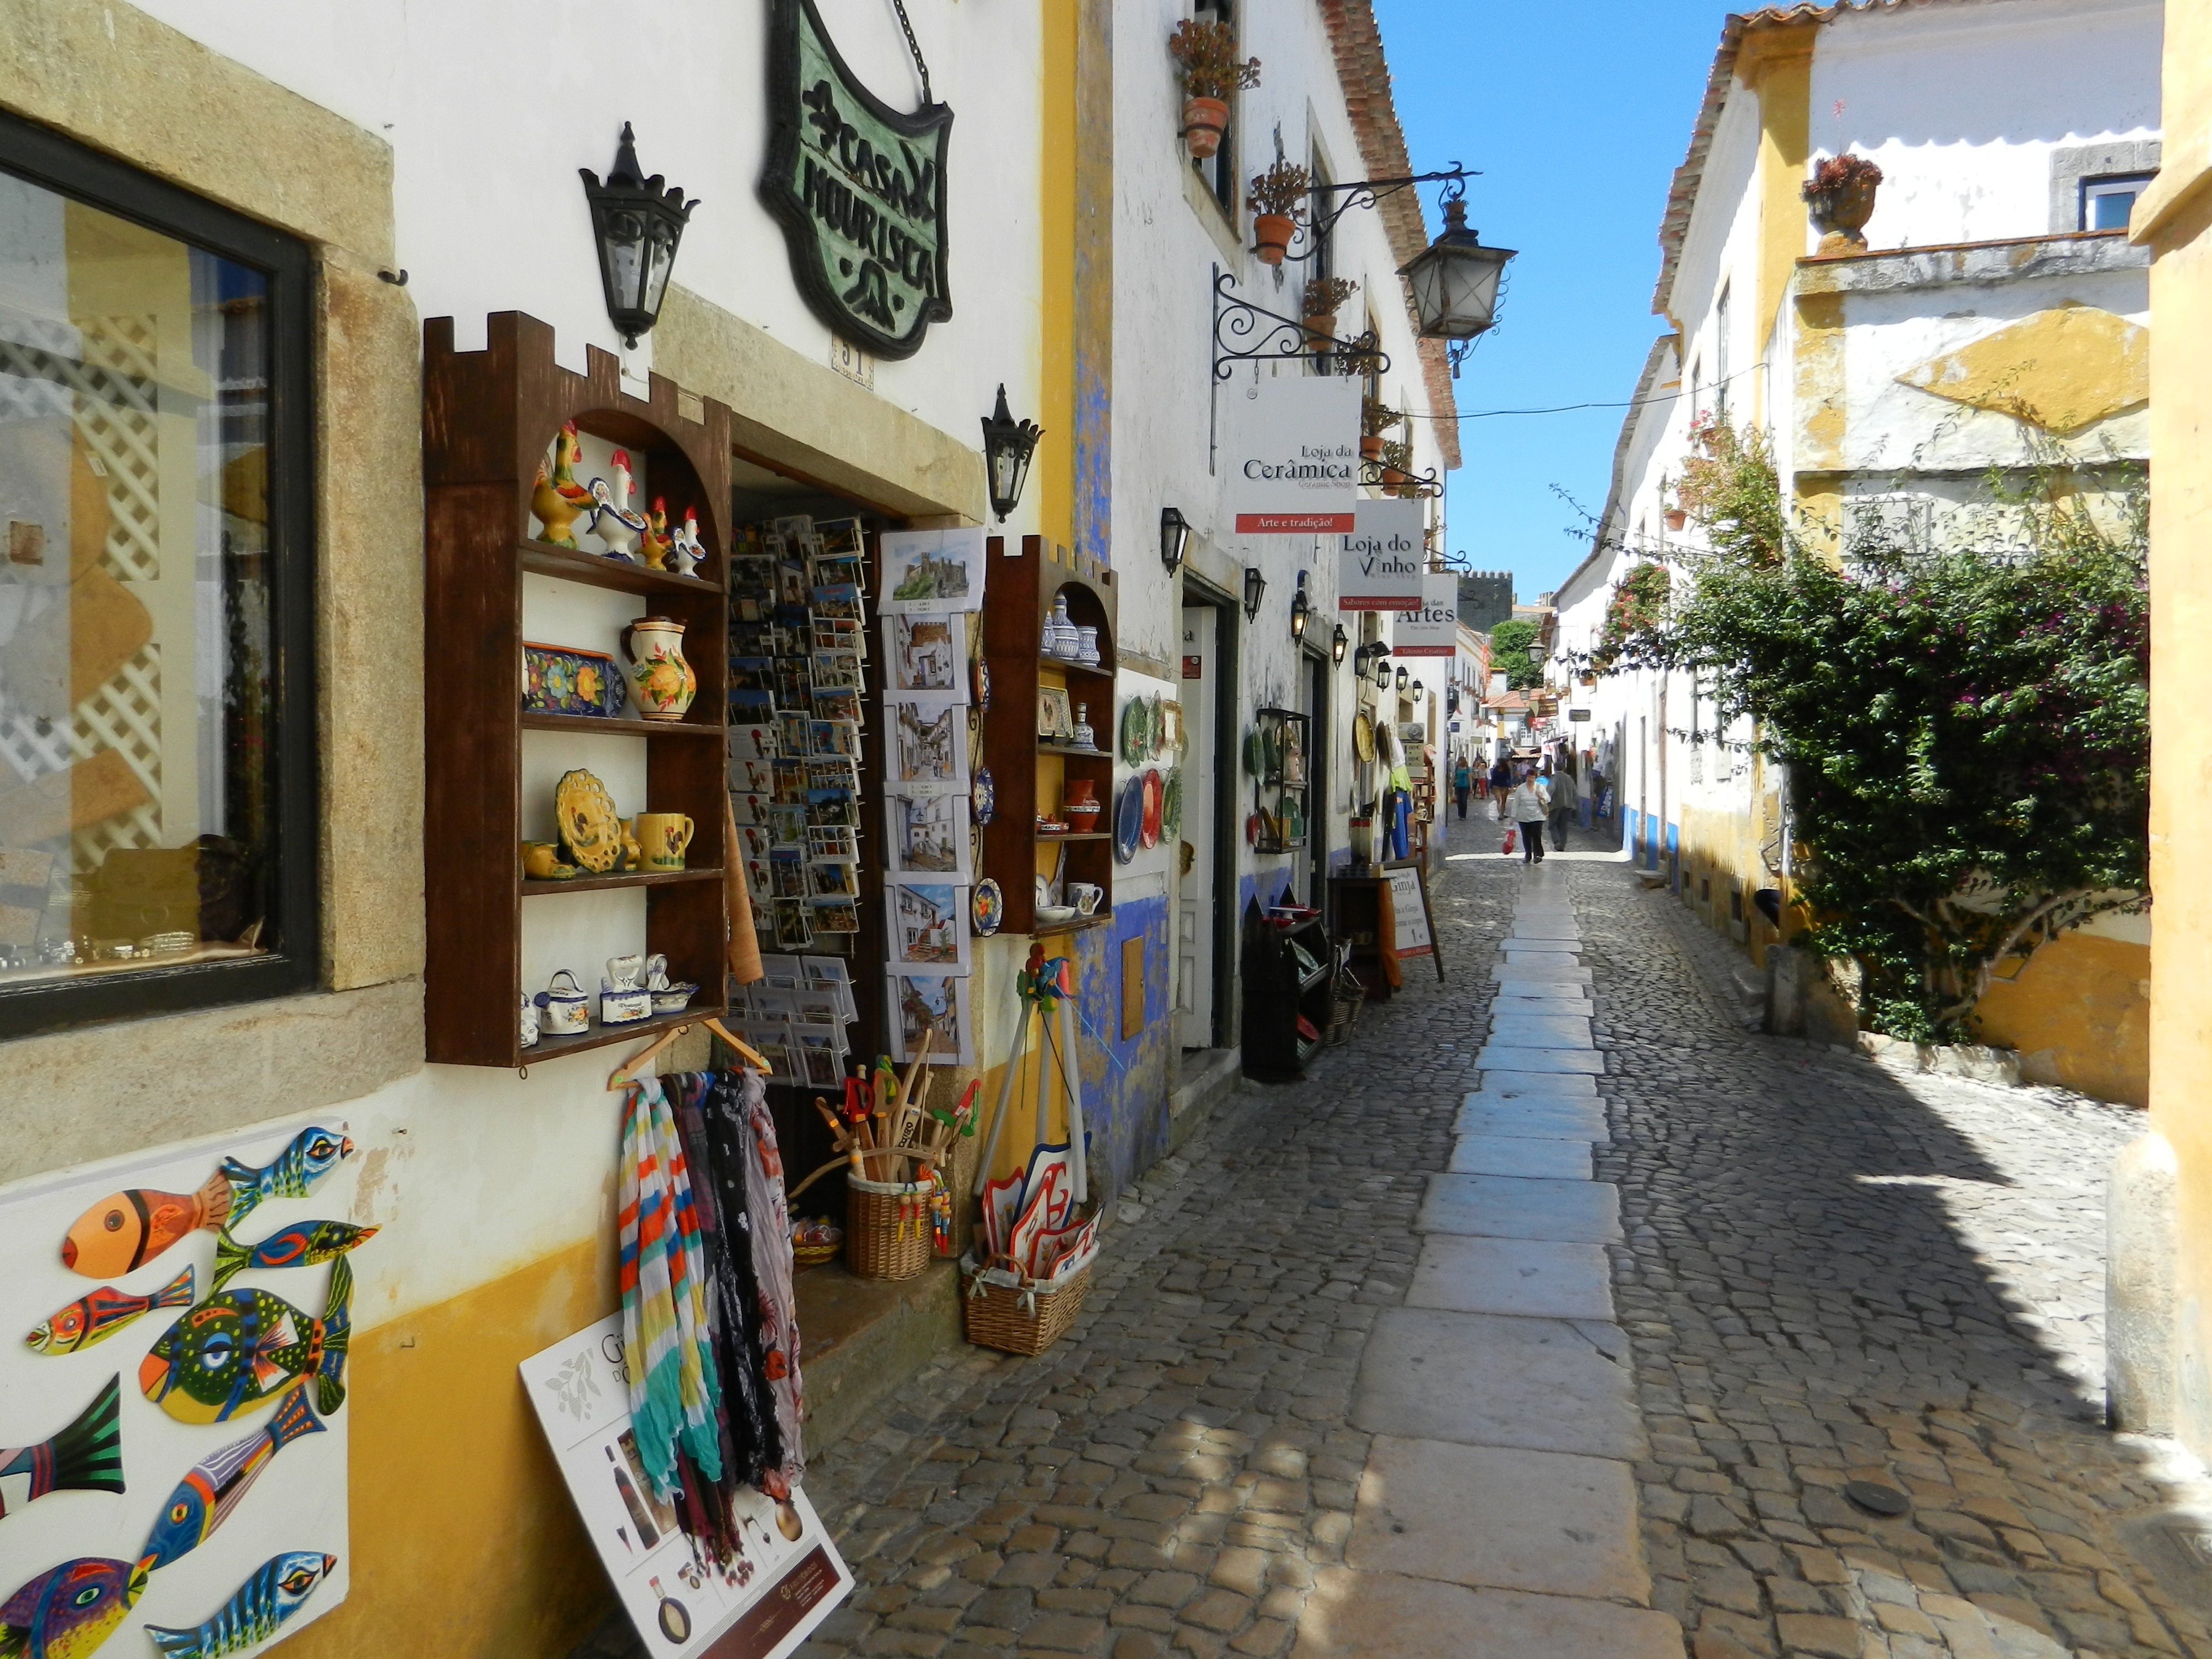
road, street, town, city, shopping, infrastructure, houses, portugal, obidos, neighbourhood